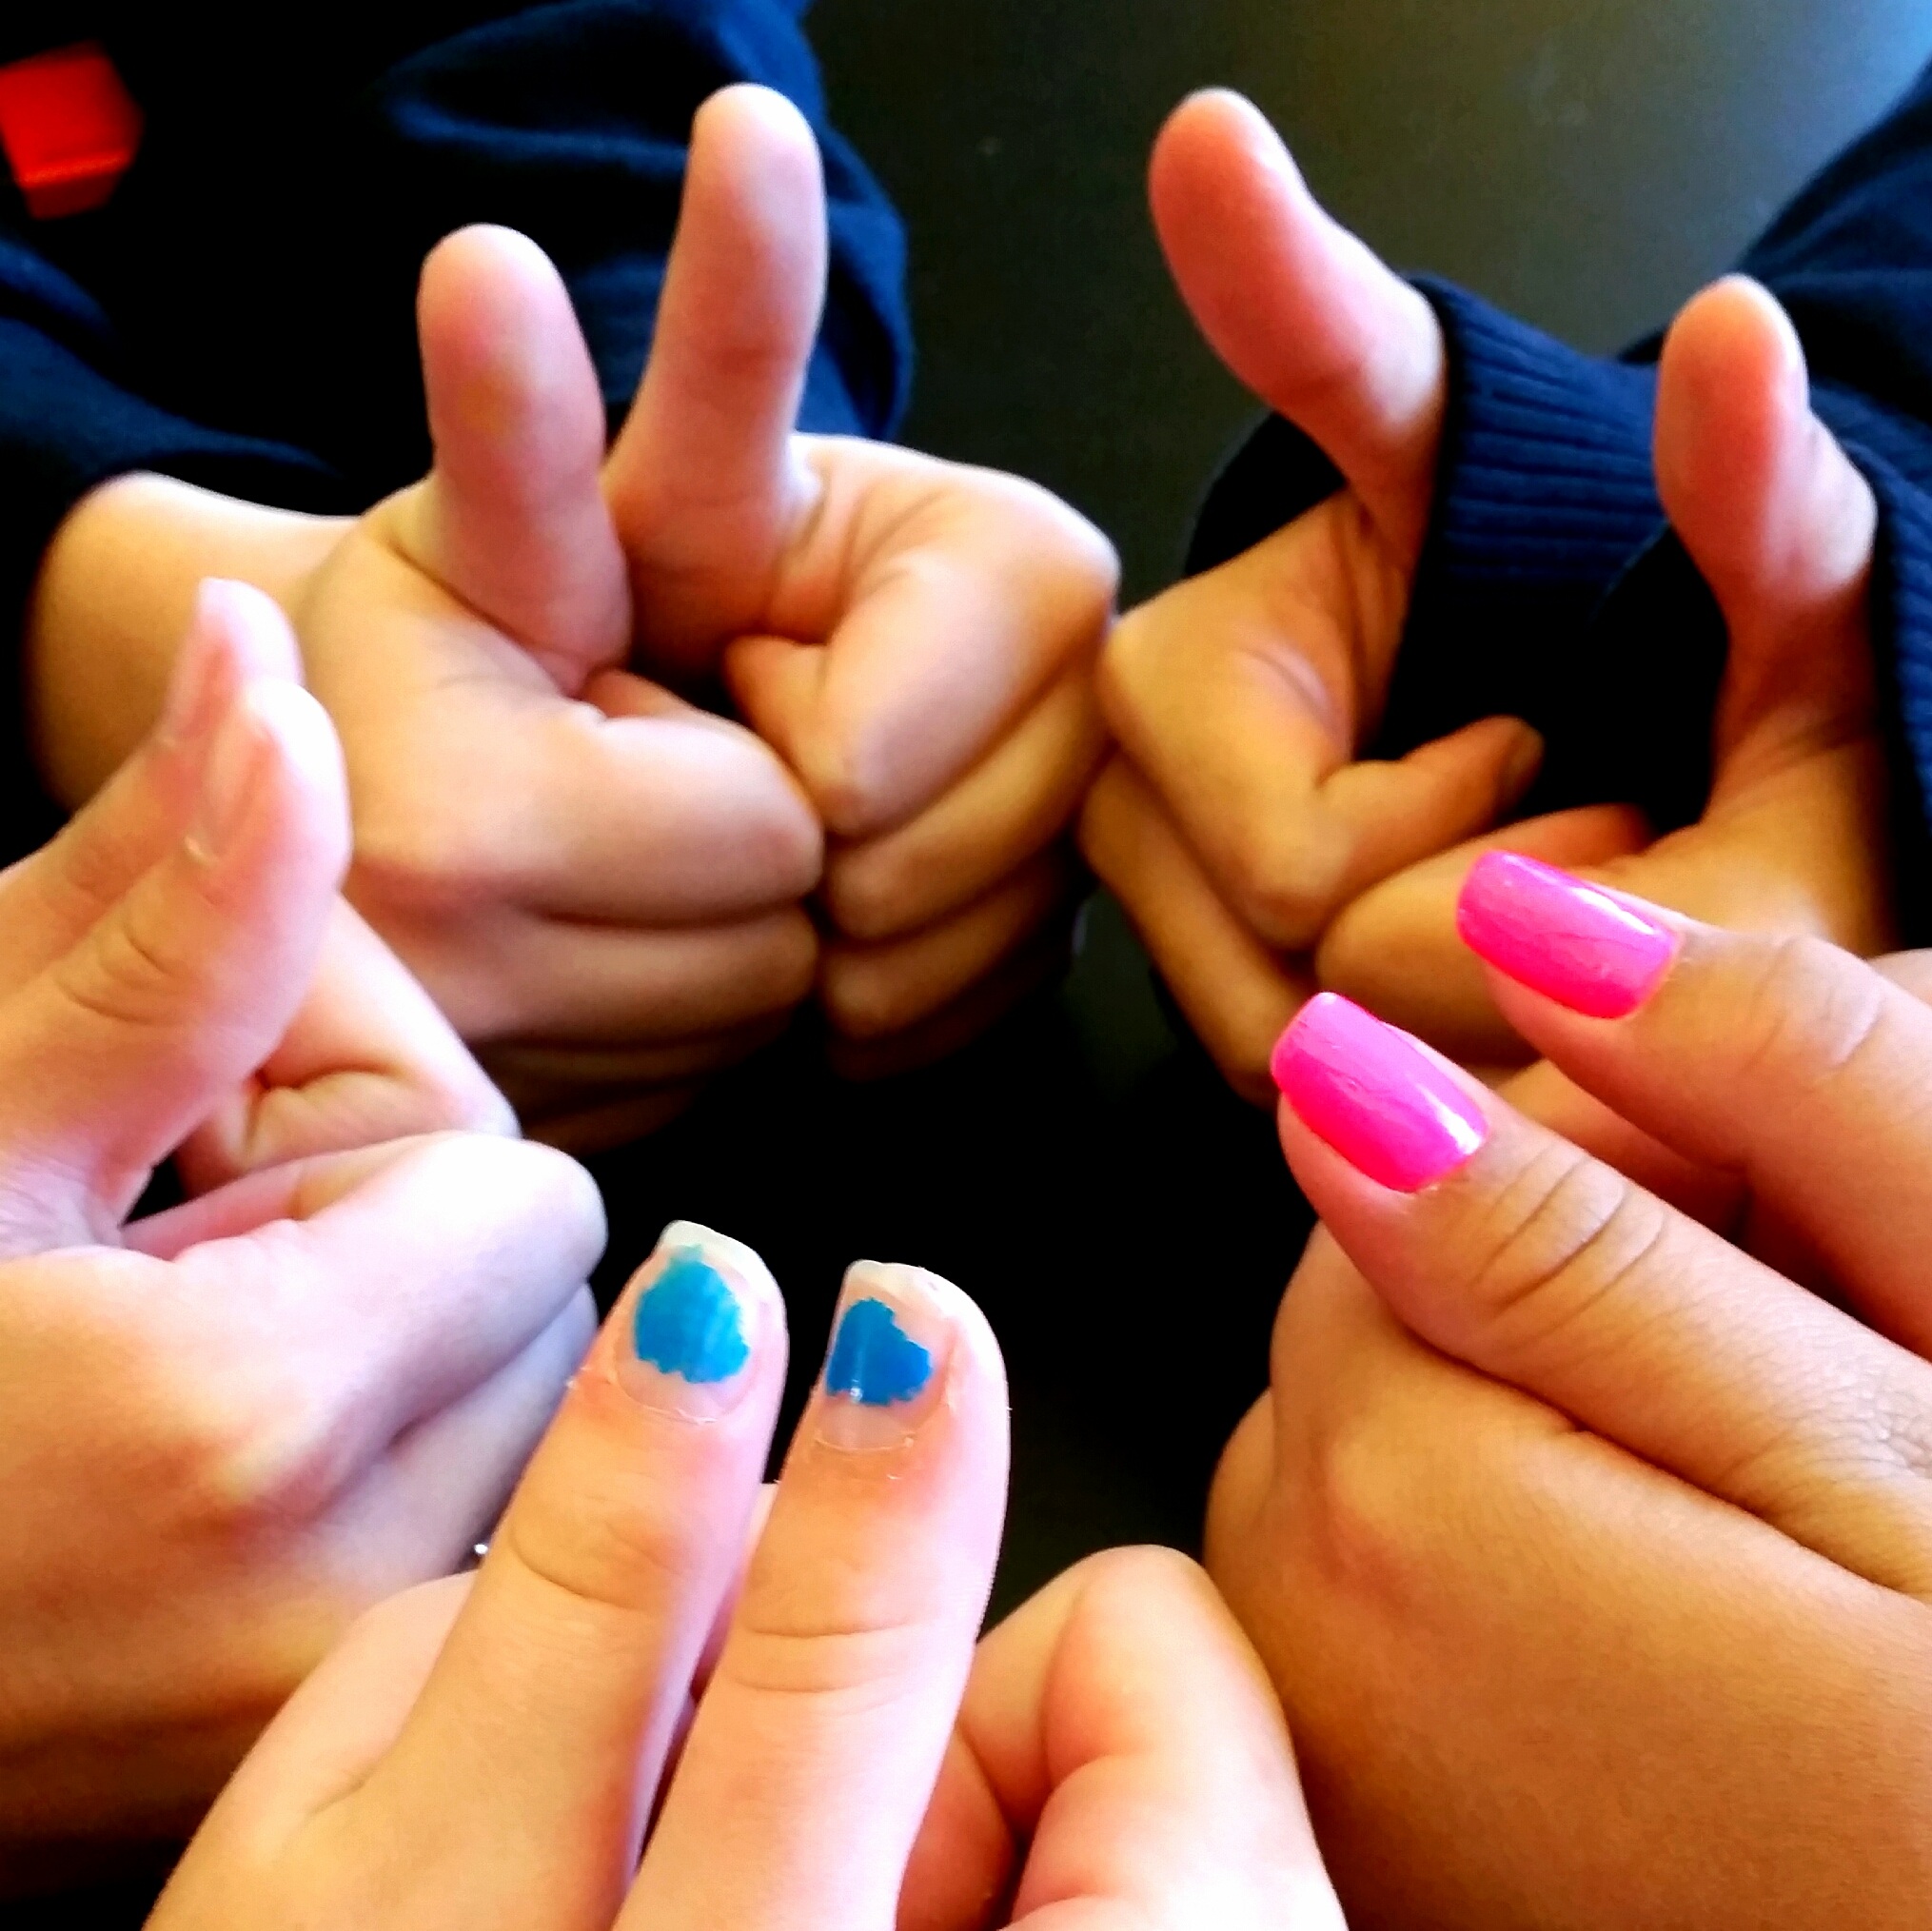
hand, female, leg, young, finger, nail, thumbs up, manicure, up, ok, cosmetics, success, positive, thumbs, approval